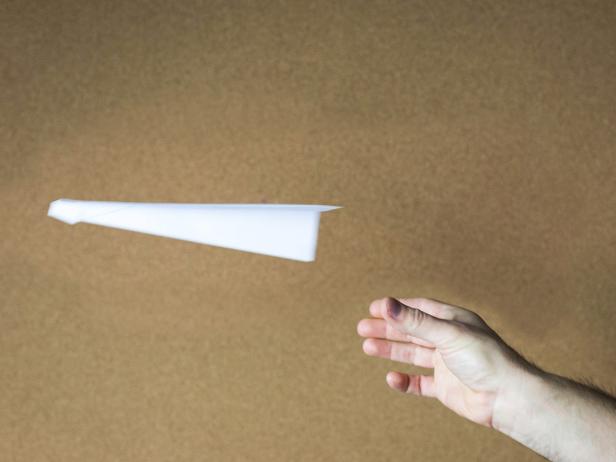
Label: paper